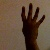
The image shows a hand gesture representing the number 4 in Indian Sign Language.